Newark Police Department (New Jersey)

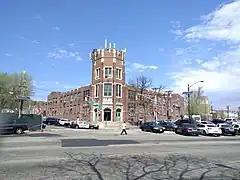
NPD's 2nd Precinct

The foundation for the Newark Police Department dates back to 1681 when two men were appointed as watchmen to preserve peace and crime in the town at night. Eventually, these responsibilities extended to more individuals and a group of seven watchmen were appointed to the four watch districts in Newark. Once Newark became incorporated in April 1836, Mayor William Halsey decided to extend a notion to institute the "City Watch." The City Watch consisted of policemen who were responsible for patrolling the streets of Newark. In 1855, the watchmen were officially associated as the Constables and the Night Watch were those who kept watch at nighttime. In April 1857, the Newark Police Department was established when the municipal police replaced the Night Watch and Constables.